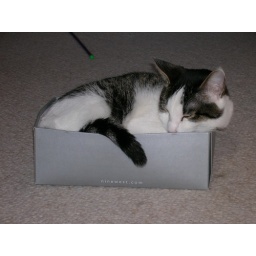
Bennet is obsessed with sitting in shoe boxes